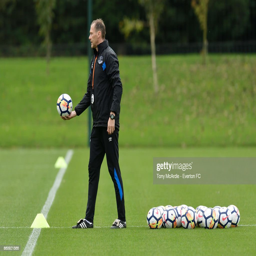
football player during the training session .